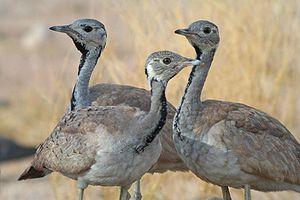
Eupodotis est un genre d'oiseaux de la famille des Otididae.